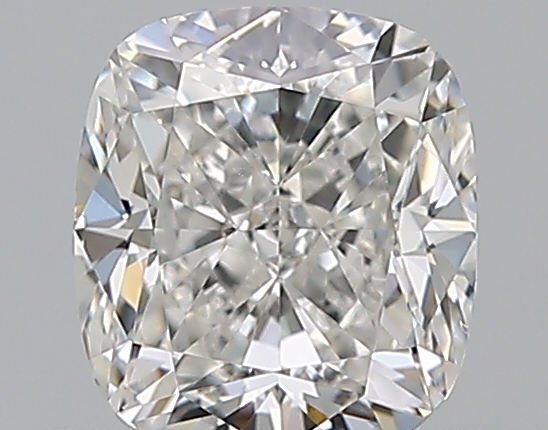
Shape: cushion
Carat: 0.75
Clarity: VS1
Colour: G
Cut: EX
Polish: EX
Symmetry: VG
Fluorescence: F
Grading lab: GIA
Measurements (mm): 5.38 x 4.83 x 3.36